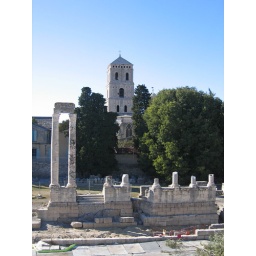
two remaining columns from the original stage wall; tower of the Cloisters of St Trophime in background